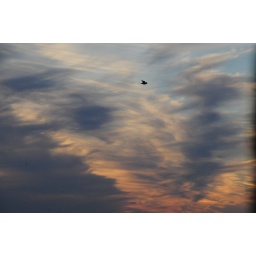
Solo bird in sky setting sun - Nikon D300